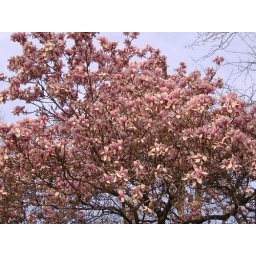
Love this tree when it blooms in the spring... it's a sign of spring for sure.